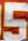
Number: 5